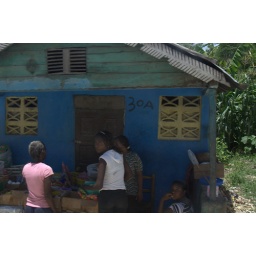
A house along the dirt road in the mountains of Haiti